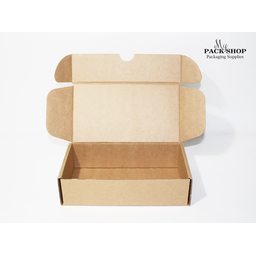
Label: cardboard